International Conference on Climate Change

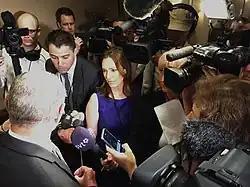
U.S. Sen. Jim Inhofe with press at ICCC-10.

The International Conference on Climate Change (ICCC) is a climate change denial conference series organized and sponsored by The Heartland Institute which aims to bring together those who "dispute that the science is settled on the causes, consequences, and policy implications of climate change."